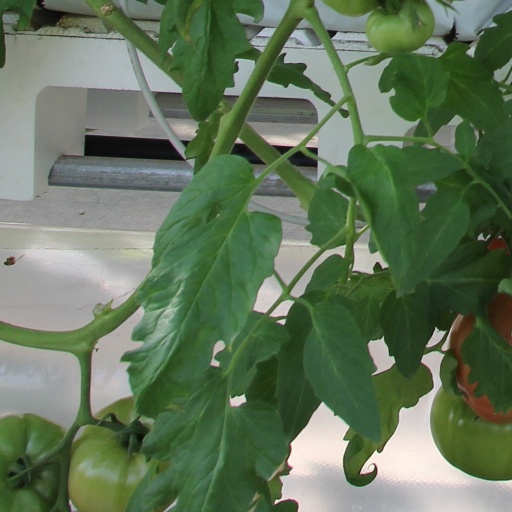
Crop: tomato